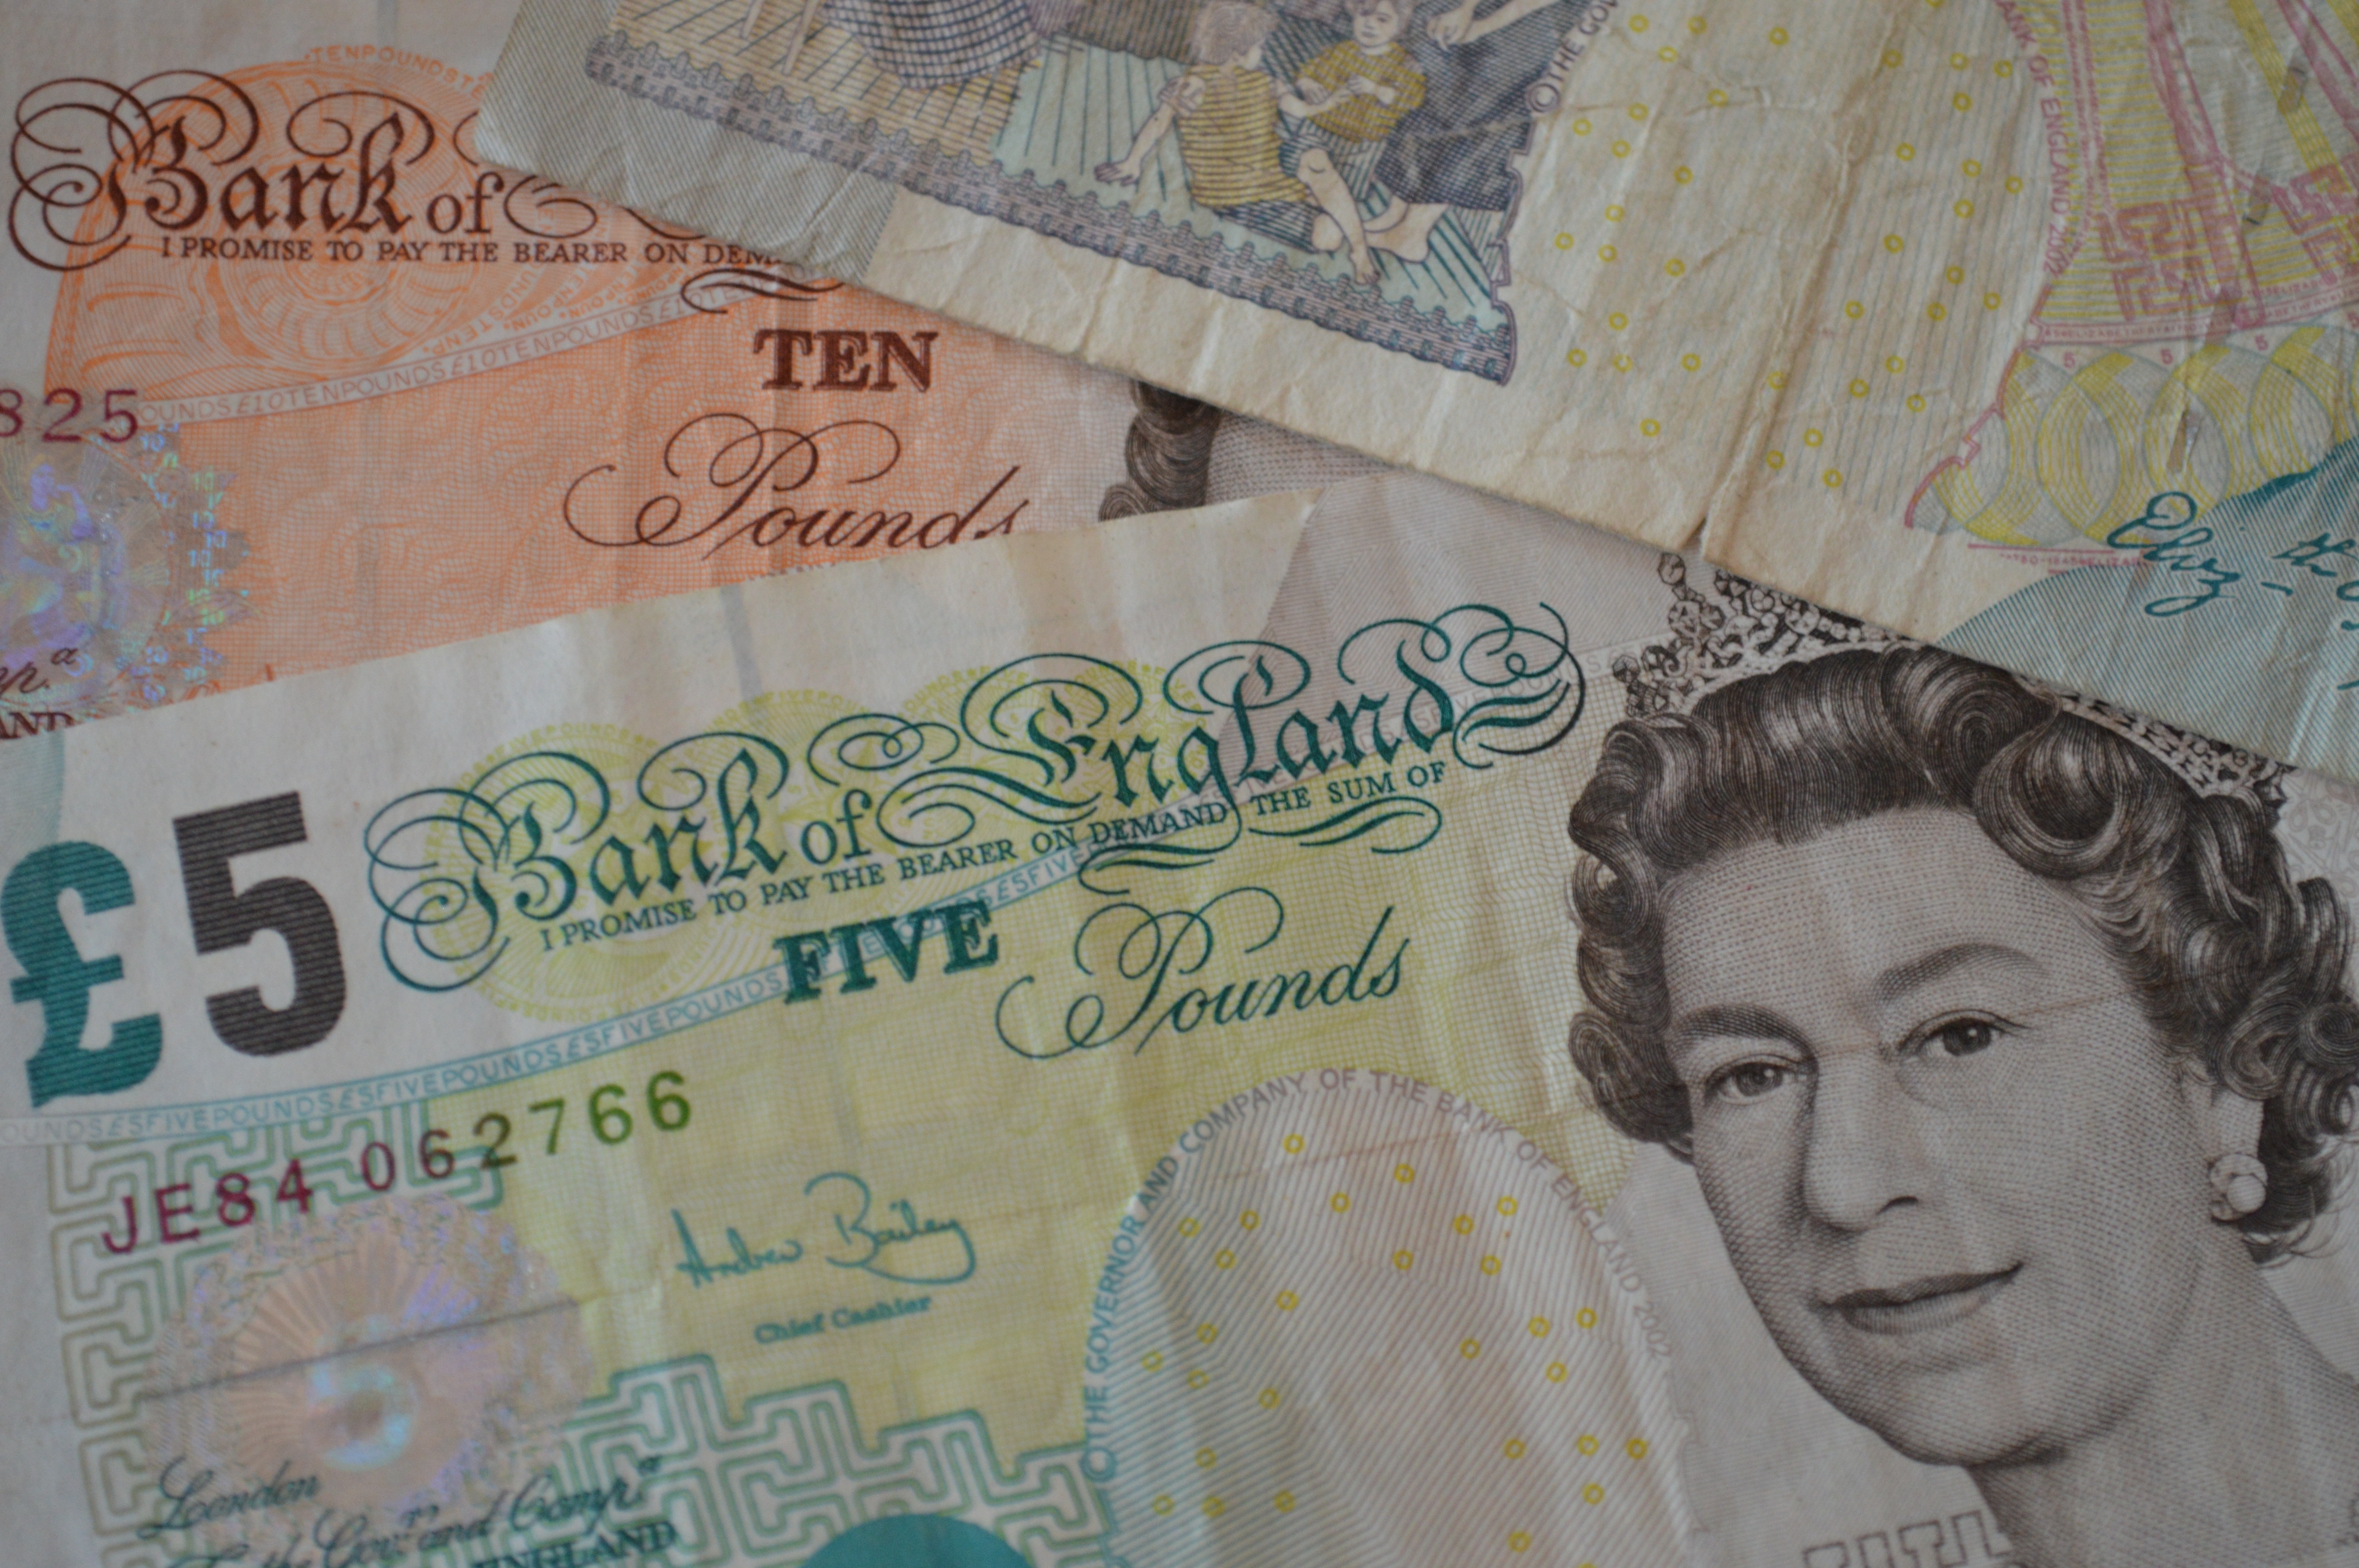
money, business, paper, material, cash, art, bank, sketch, drawing, queen, currency, saving, banking, india, rich, five, commerce, indian, tax, value, economy, income, financial, wealth, profit, investment, exchange, price, economic, banknotes, funds, expense, banknote, bills, paper money, hundred, payout, british pounds